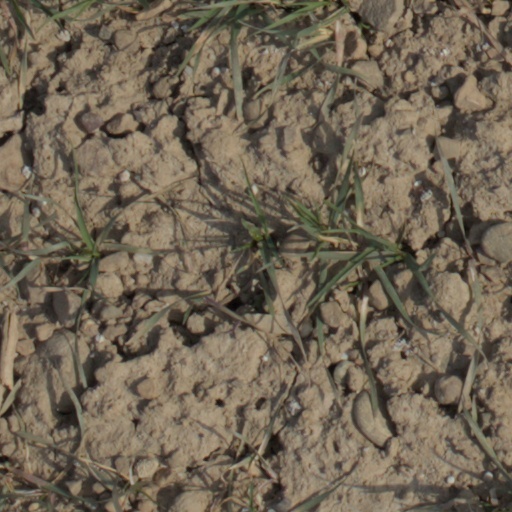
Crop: wheat